Danville, Virginia

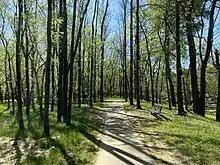
The Riverwalk Trail near the Dan Daniel Park along the Dan River

By the end of August, more than 600 protesters had been arrested in Danville on charges of inciting to violence, contempt, trespassing, disorderly conduct, assault, parading without a permit, and resisting arrest. Because of the large number of arrests on these charges, often the jails were overcrowded, and protesters were housed in detention facilities in other nearby jurisdictions. The demonstrations failed to achieve desegregation in Danville at that time. Town facilities remained segregated until after passage of the Civil Rights Act of 1964. African American residents were mostly unable to register and vote until after the federal government enforced their constitutional rights under the Voting Rights Act of 1965.